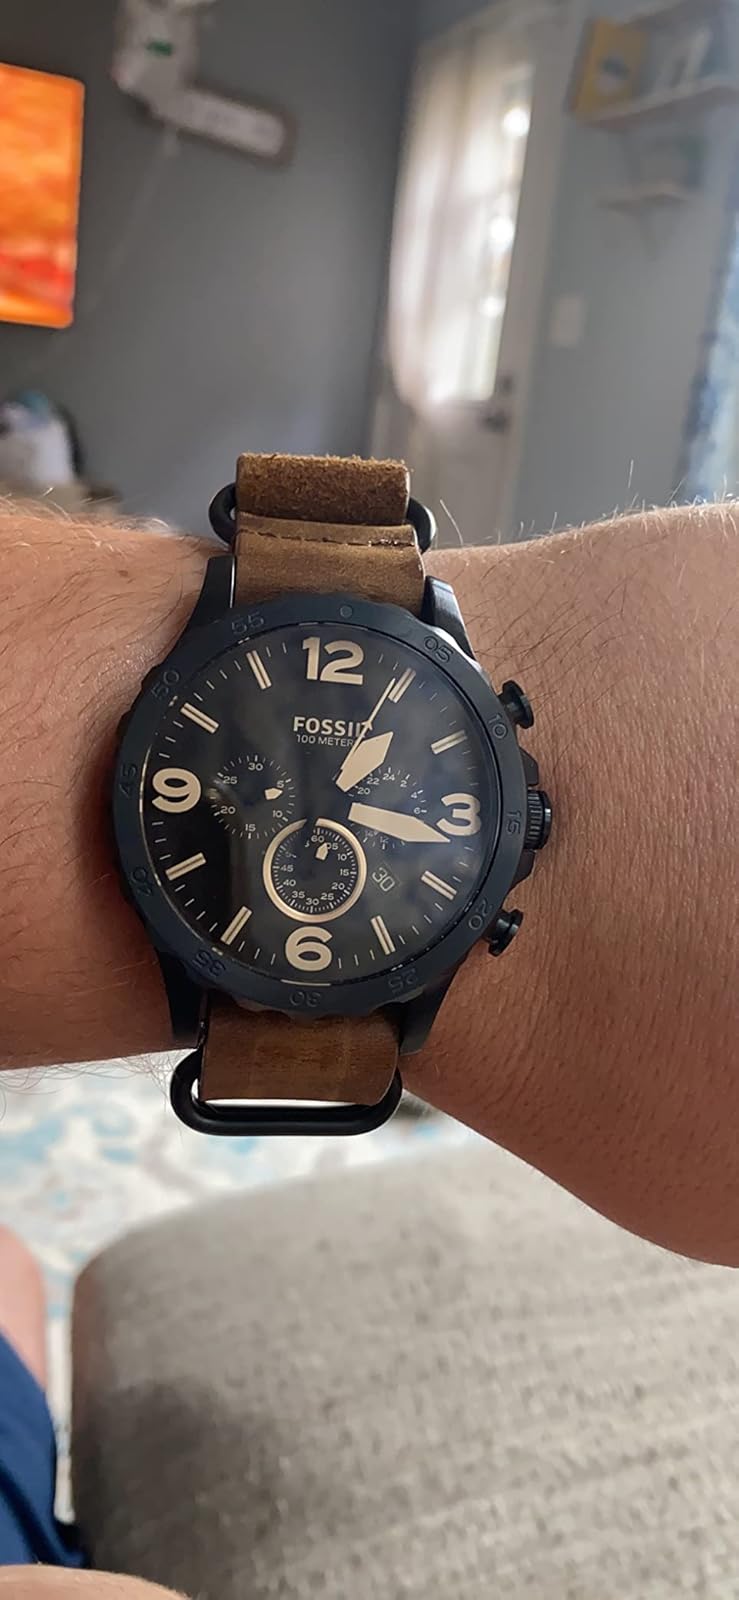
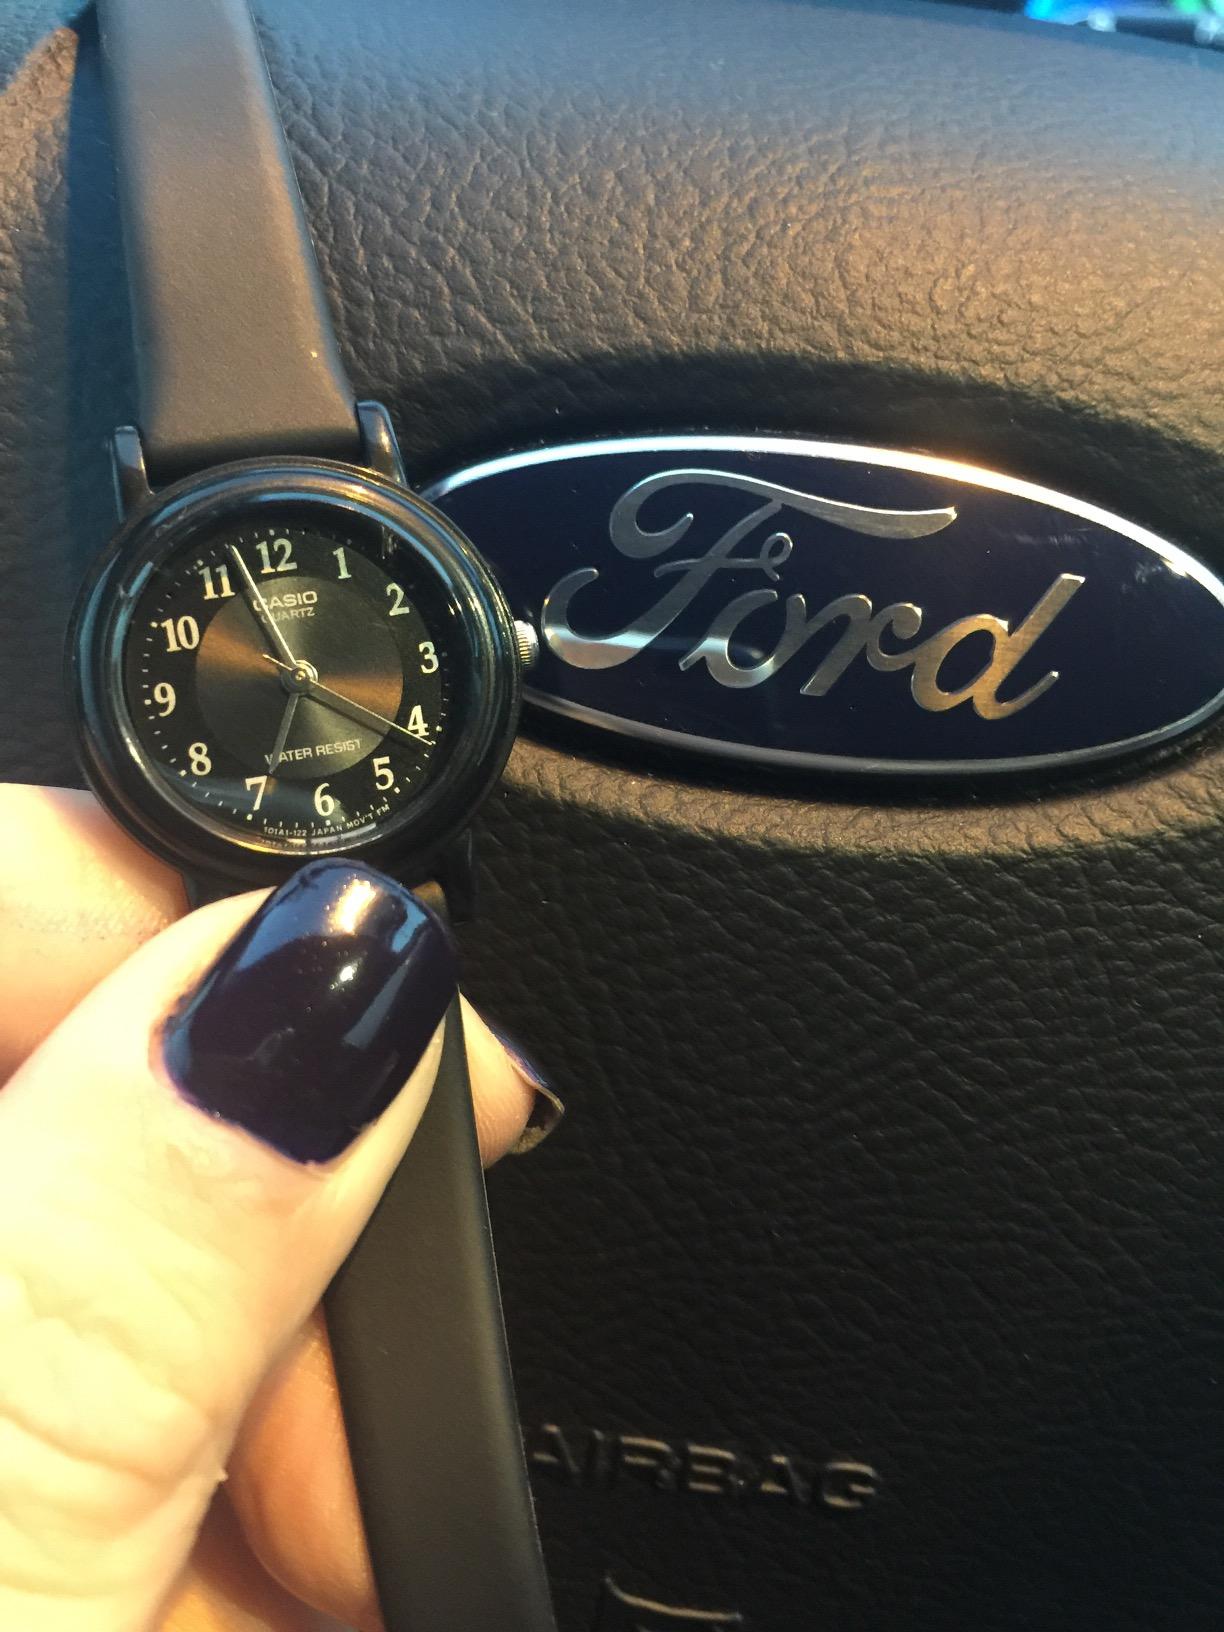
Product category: accessories_watch
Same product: no